Armand Tokatyan

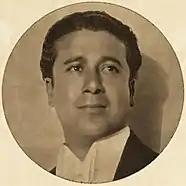
Armand Tokatyan

Armand Tokatyan (June 16, 1894 – June 12, 1960) was an operatic tenor. An Armenian born in Plovdiv, Bulgaria, he travelled to Egypt with his parents where he sang in cafés to a favorable response. He was then sent to Paris to study tailoring, but instead sang in Left Bank cafés. In 1914, he returned to Egypt and earned his living by again singing in the cafés. He took up operetta, soon becoming a matinee idol, then in 1919 went to Milan to pursue an opera career. His operatic debut was in 1921 at the Teatro Dal Verme in Puccini's "Manon Lescaut". With the help of Italian conductor Giuseppe Bamboschek, he joined the touring Scotti Opera Company in the United States, and was soon noticed by the Metropolitan Opera where he debuted in 1923. For many years he performed there and at many other opera houses in the US and Europe. He was proficient in numerous languages. Many recordings were made of his performances.